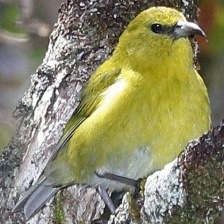
Species: PALILA
Scientific name: LOXIOIDES BAILLEUI